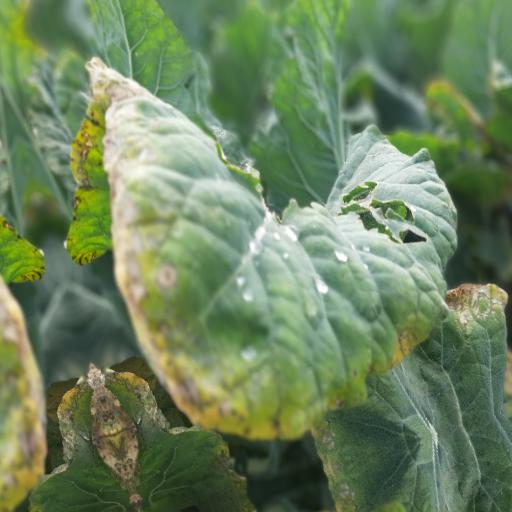
Label: Black Rot